Arvin Slagter

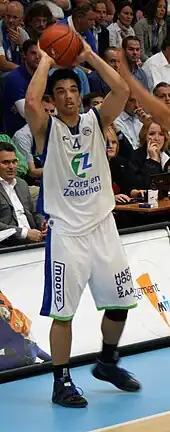
Slagter playing for ZZ Leiden in 2011

Slagter is known as a three-point specialist with a high basketball IQ and excellent court vision. He is also praised for his leadership capability in the Netherlands, as he was part of championship teams with different clubs in the DBL.